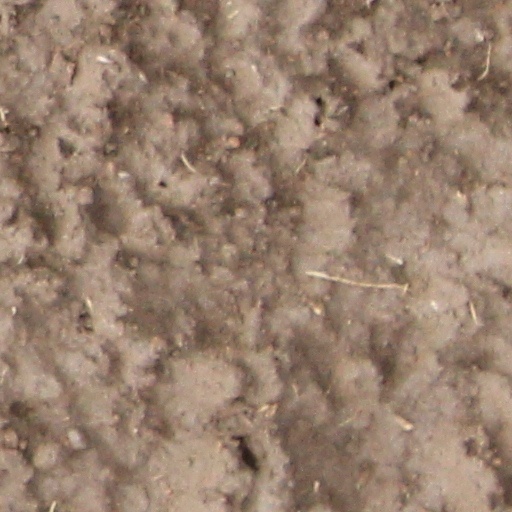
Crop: wheat